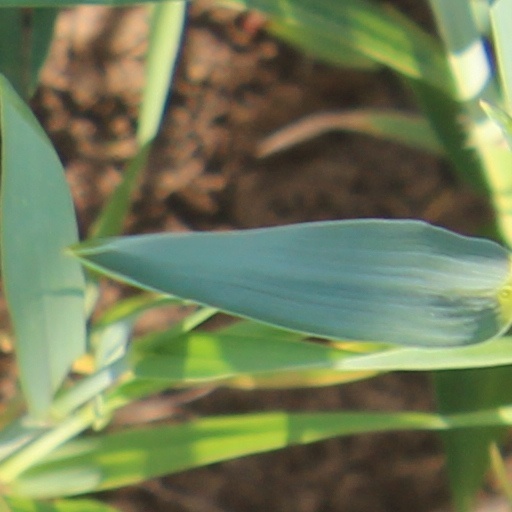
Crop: wheat